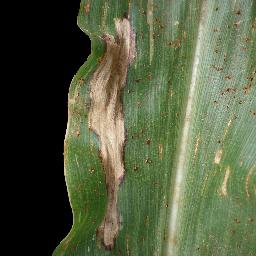
Label: Corn___Northern_Leaf_Blight